International Atomic Energy Agency

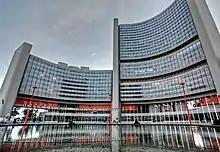
Vienna International Center, location of IAEA Headquarters

According to Article II of the IAEA Statute, the objectives of the IAEA are "to accelerate and enlarge the contribution of atomic energy to peace, health and prosperity throughout the world" and to "ensure ... that assistance provided by it or at its request or under its supervision or control is not used in such a way as to further any military purpose." Its primary functions in this area, according to Article III, are to encourage research and development, to secure or provide materials, services, equipment, and facilities for Member States, and to foster the exchange of scientific and technical information and training.